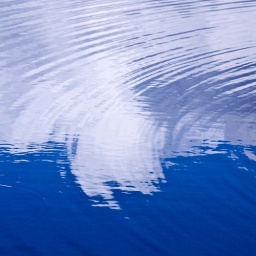
cloud in water